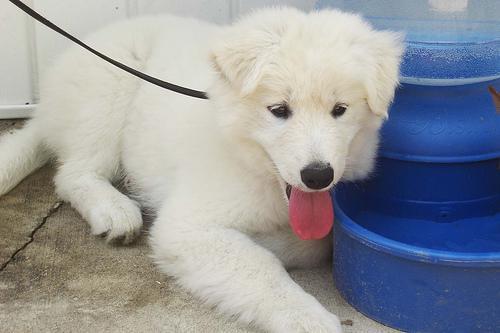
samoyed